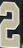
Number: 2